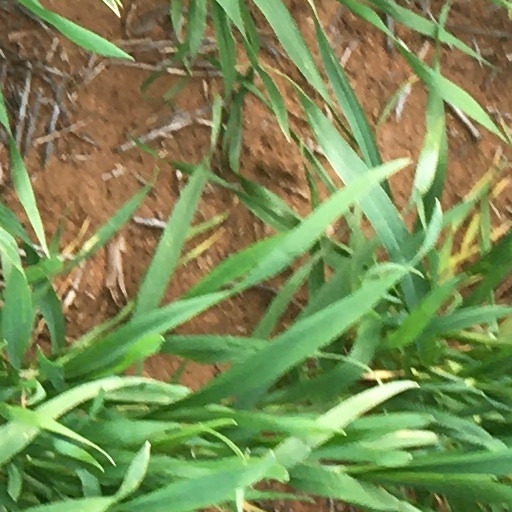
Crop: wheat